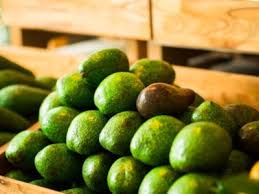
Label: Avocado